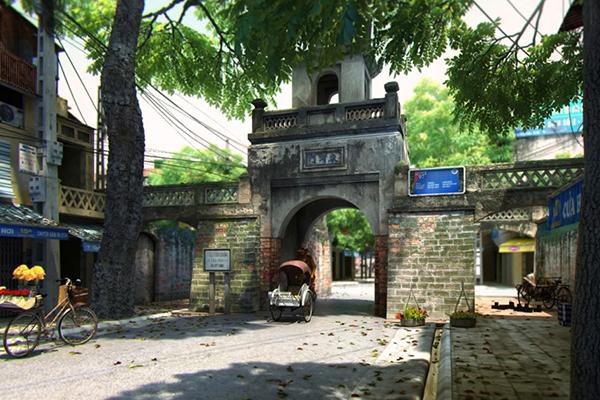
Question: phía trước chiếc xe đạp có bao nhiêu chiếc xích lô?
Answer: một chiếc